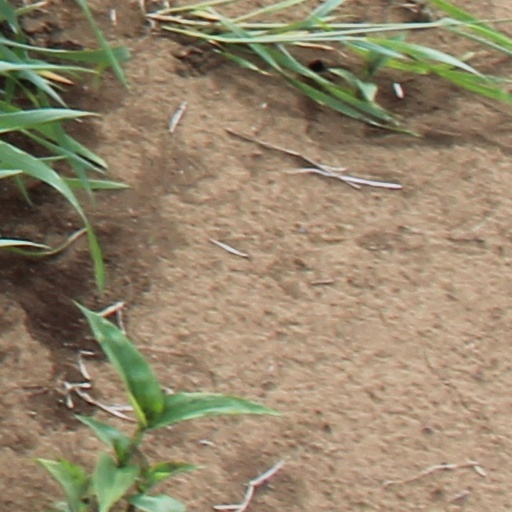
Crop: wheat